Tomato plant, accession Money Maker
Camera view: bottom (45 deg); turntable rotation: 0 degrees
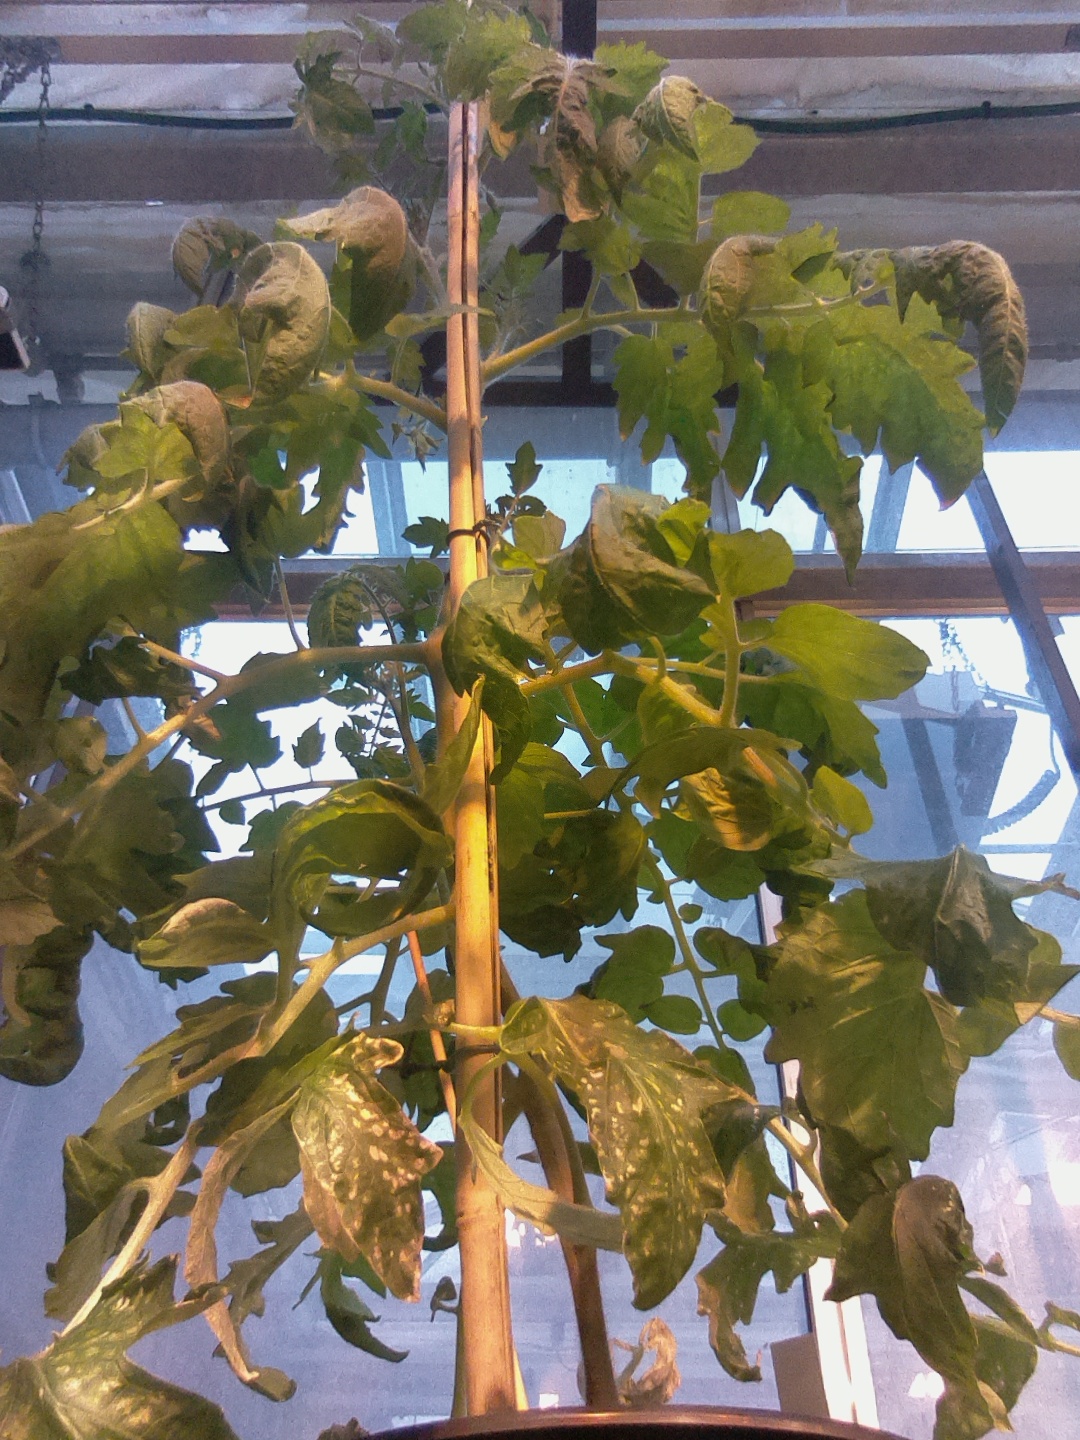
BBCH growth stage 64: 40%-50% of flowers open